Deadly Towers

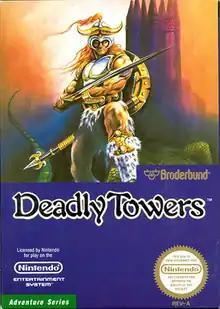
North American cover art

Deadly Towers is an action role-playing game co-developed by Lenar and Tamtex for Irem as a software title for the Nintendo Entertainment System (NES). It was released in Japan on December 15, 1986, and in North America in September of the following year.